Twice

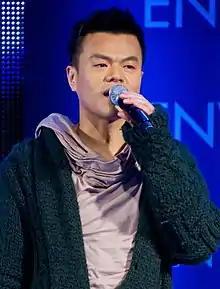
JYPE founder J. Y. Park is credited with creating the group's name

On December 19, 2013, JYP Entertainment (JYPE) announced that they would debut a new girl group in the first half of 2014, the first female group to come out of the company since the debut of Miss A in 2010. On February 27, 2014, JYPE trainees Lena and Cecilia were confirmed as members of the group tentatively called as 6MIX, while other rumored members included JYPE trainees Nayeon, Jeongyeon, Jihyo, and Minyoung. The group's debut plan was eventually canceled when Lena and Cecilia left the company.